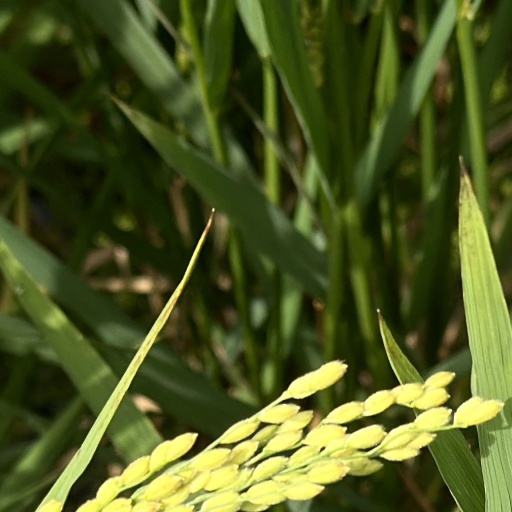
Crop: rice